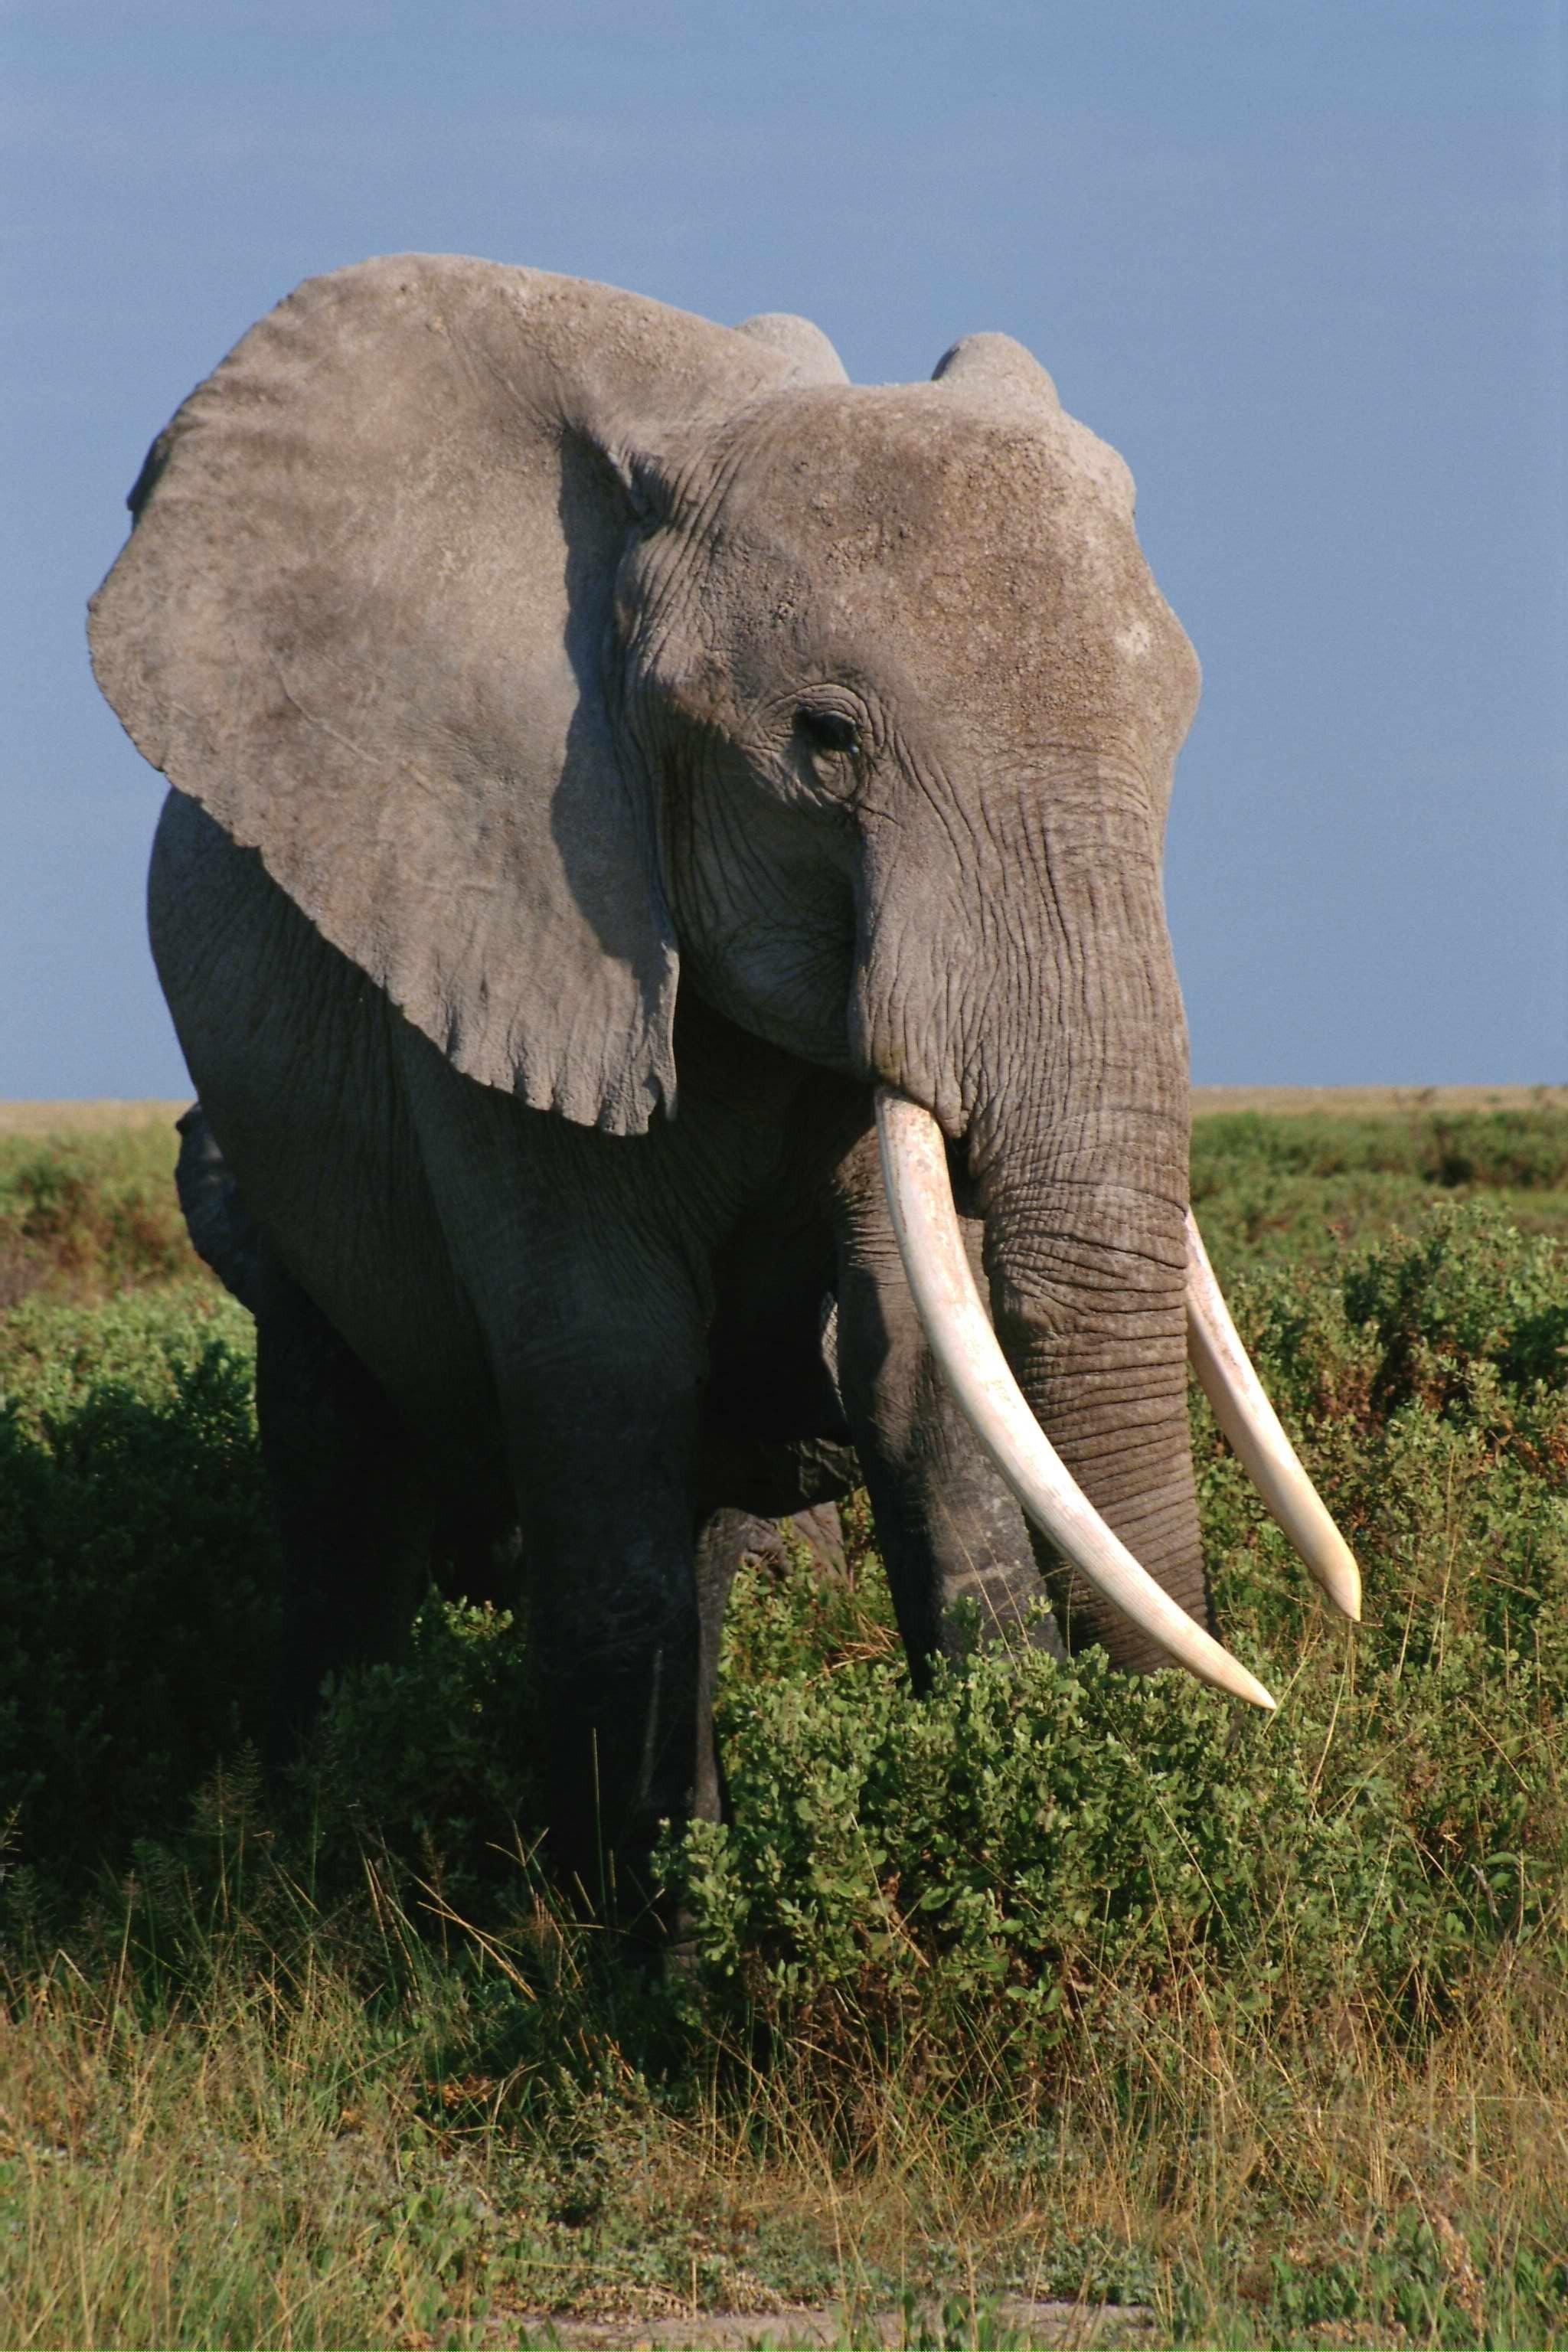
adventure, wildlife, jungle, africa, mammal, fauna, savanna, elephant, animals, safari, indian elephant, african elephant, elephants and mammoths